Ernő Tibor

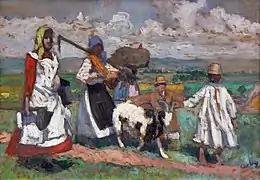
Peasants with Goat

After returning from Paris, he held his first solo exhibition in Oradea and was married shortly thereafter. From 1912 to 1914, he exhibited in Stockholm, Gothenburg, Copenhagen and several cities in Germany, but he always made Nagyvárad his center of activity. During this time, he also helped organize an art and literature society called "Holnap" (Tomorrow). He was often referred to as the "painter of Nagyvárad".